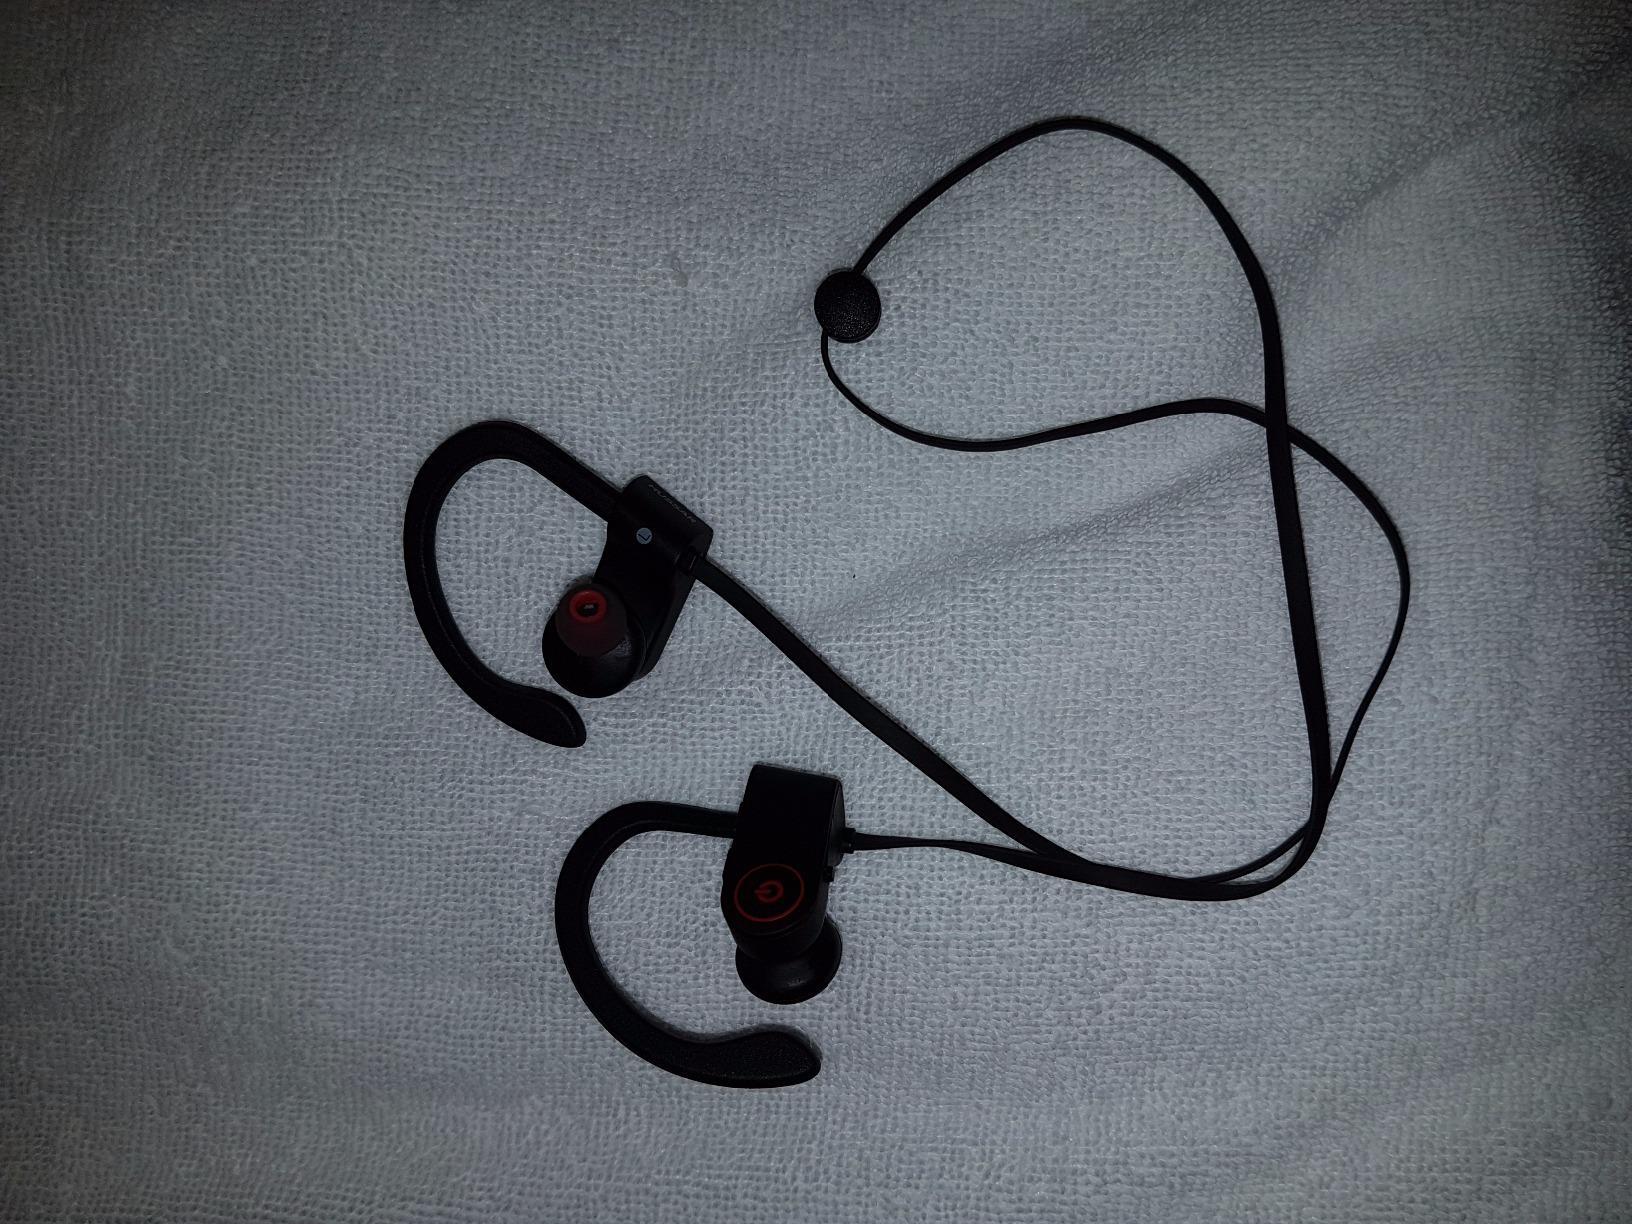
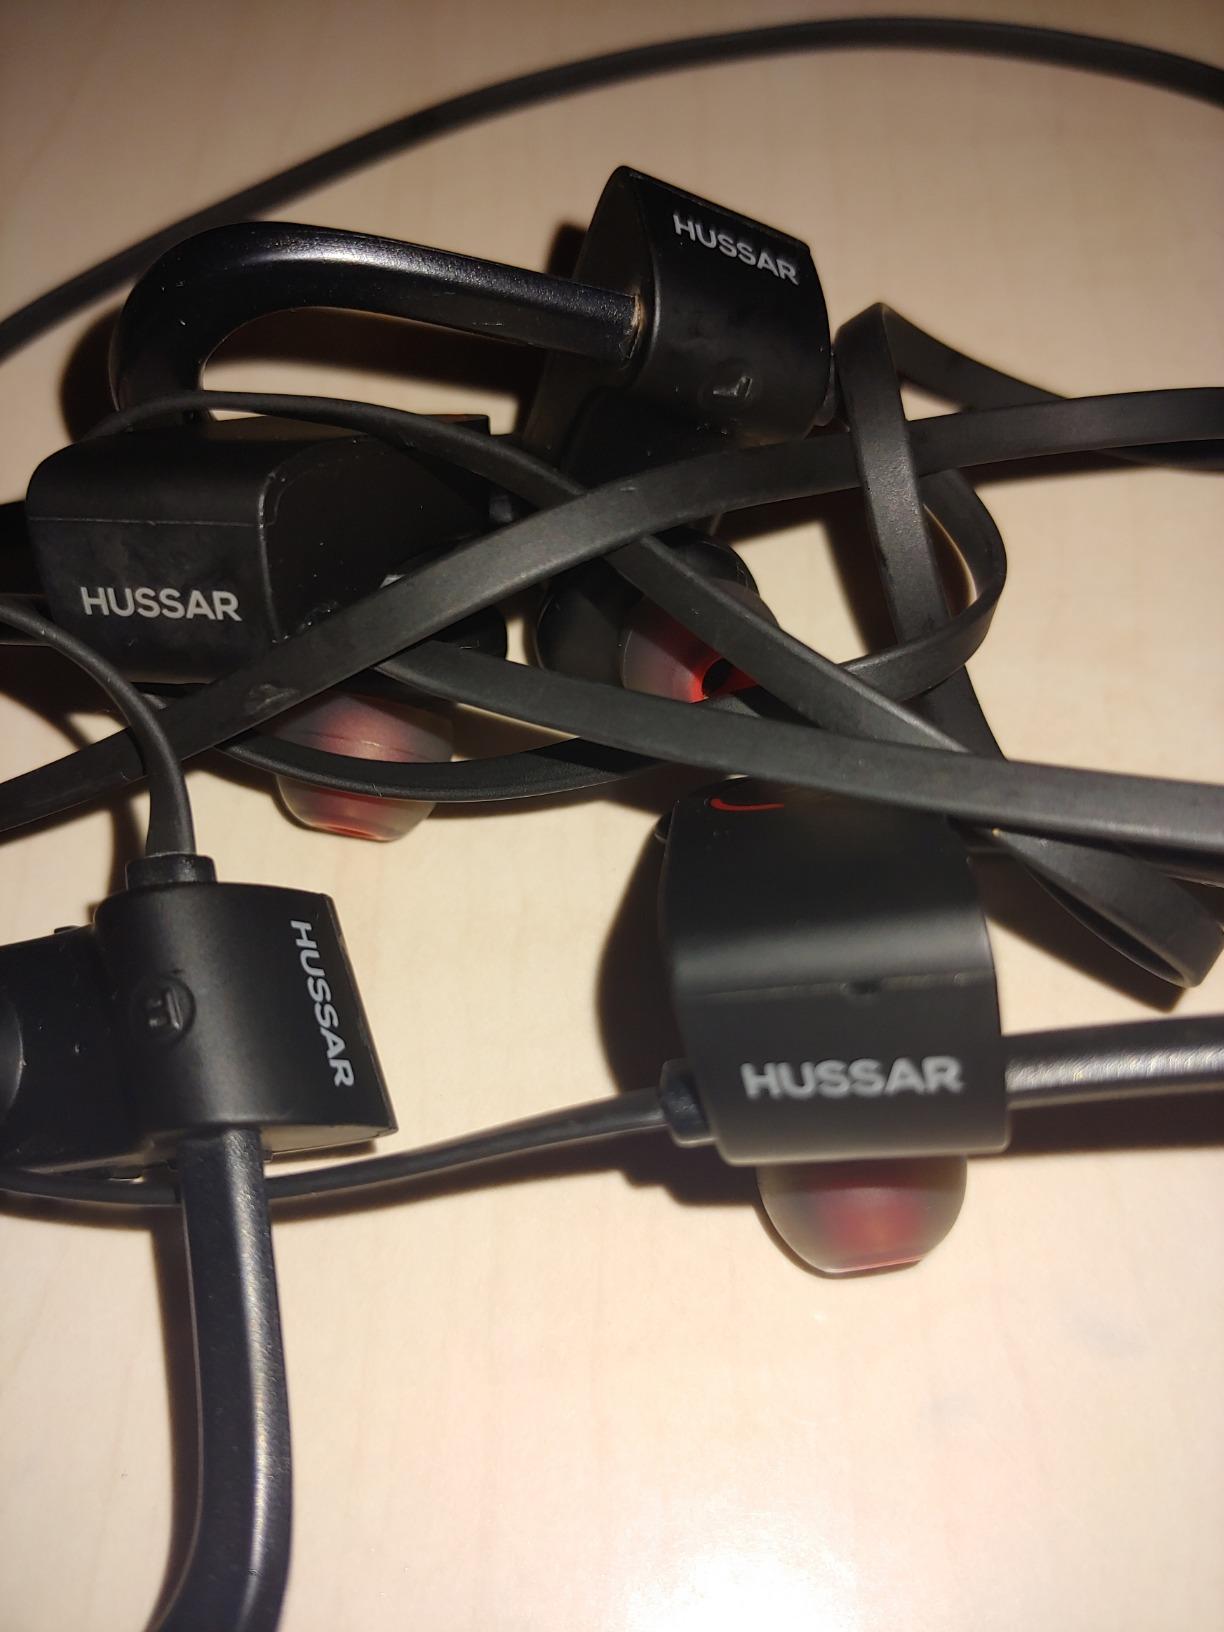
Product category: headphones
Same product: yes